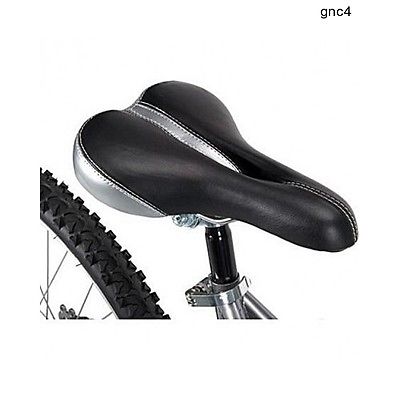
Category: bicycle